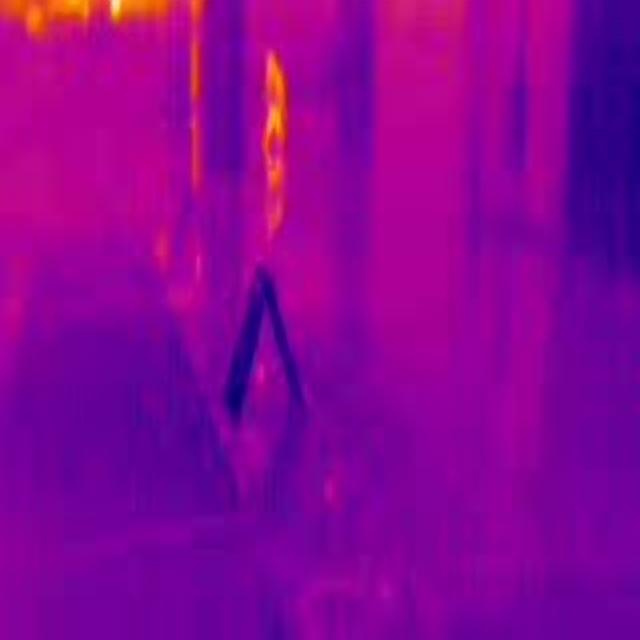
Detected objects:
label: person